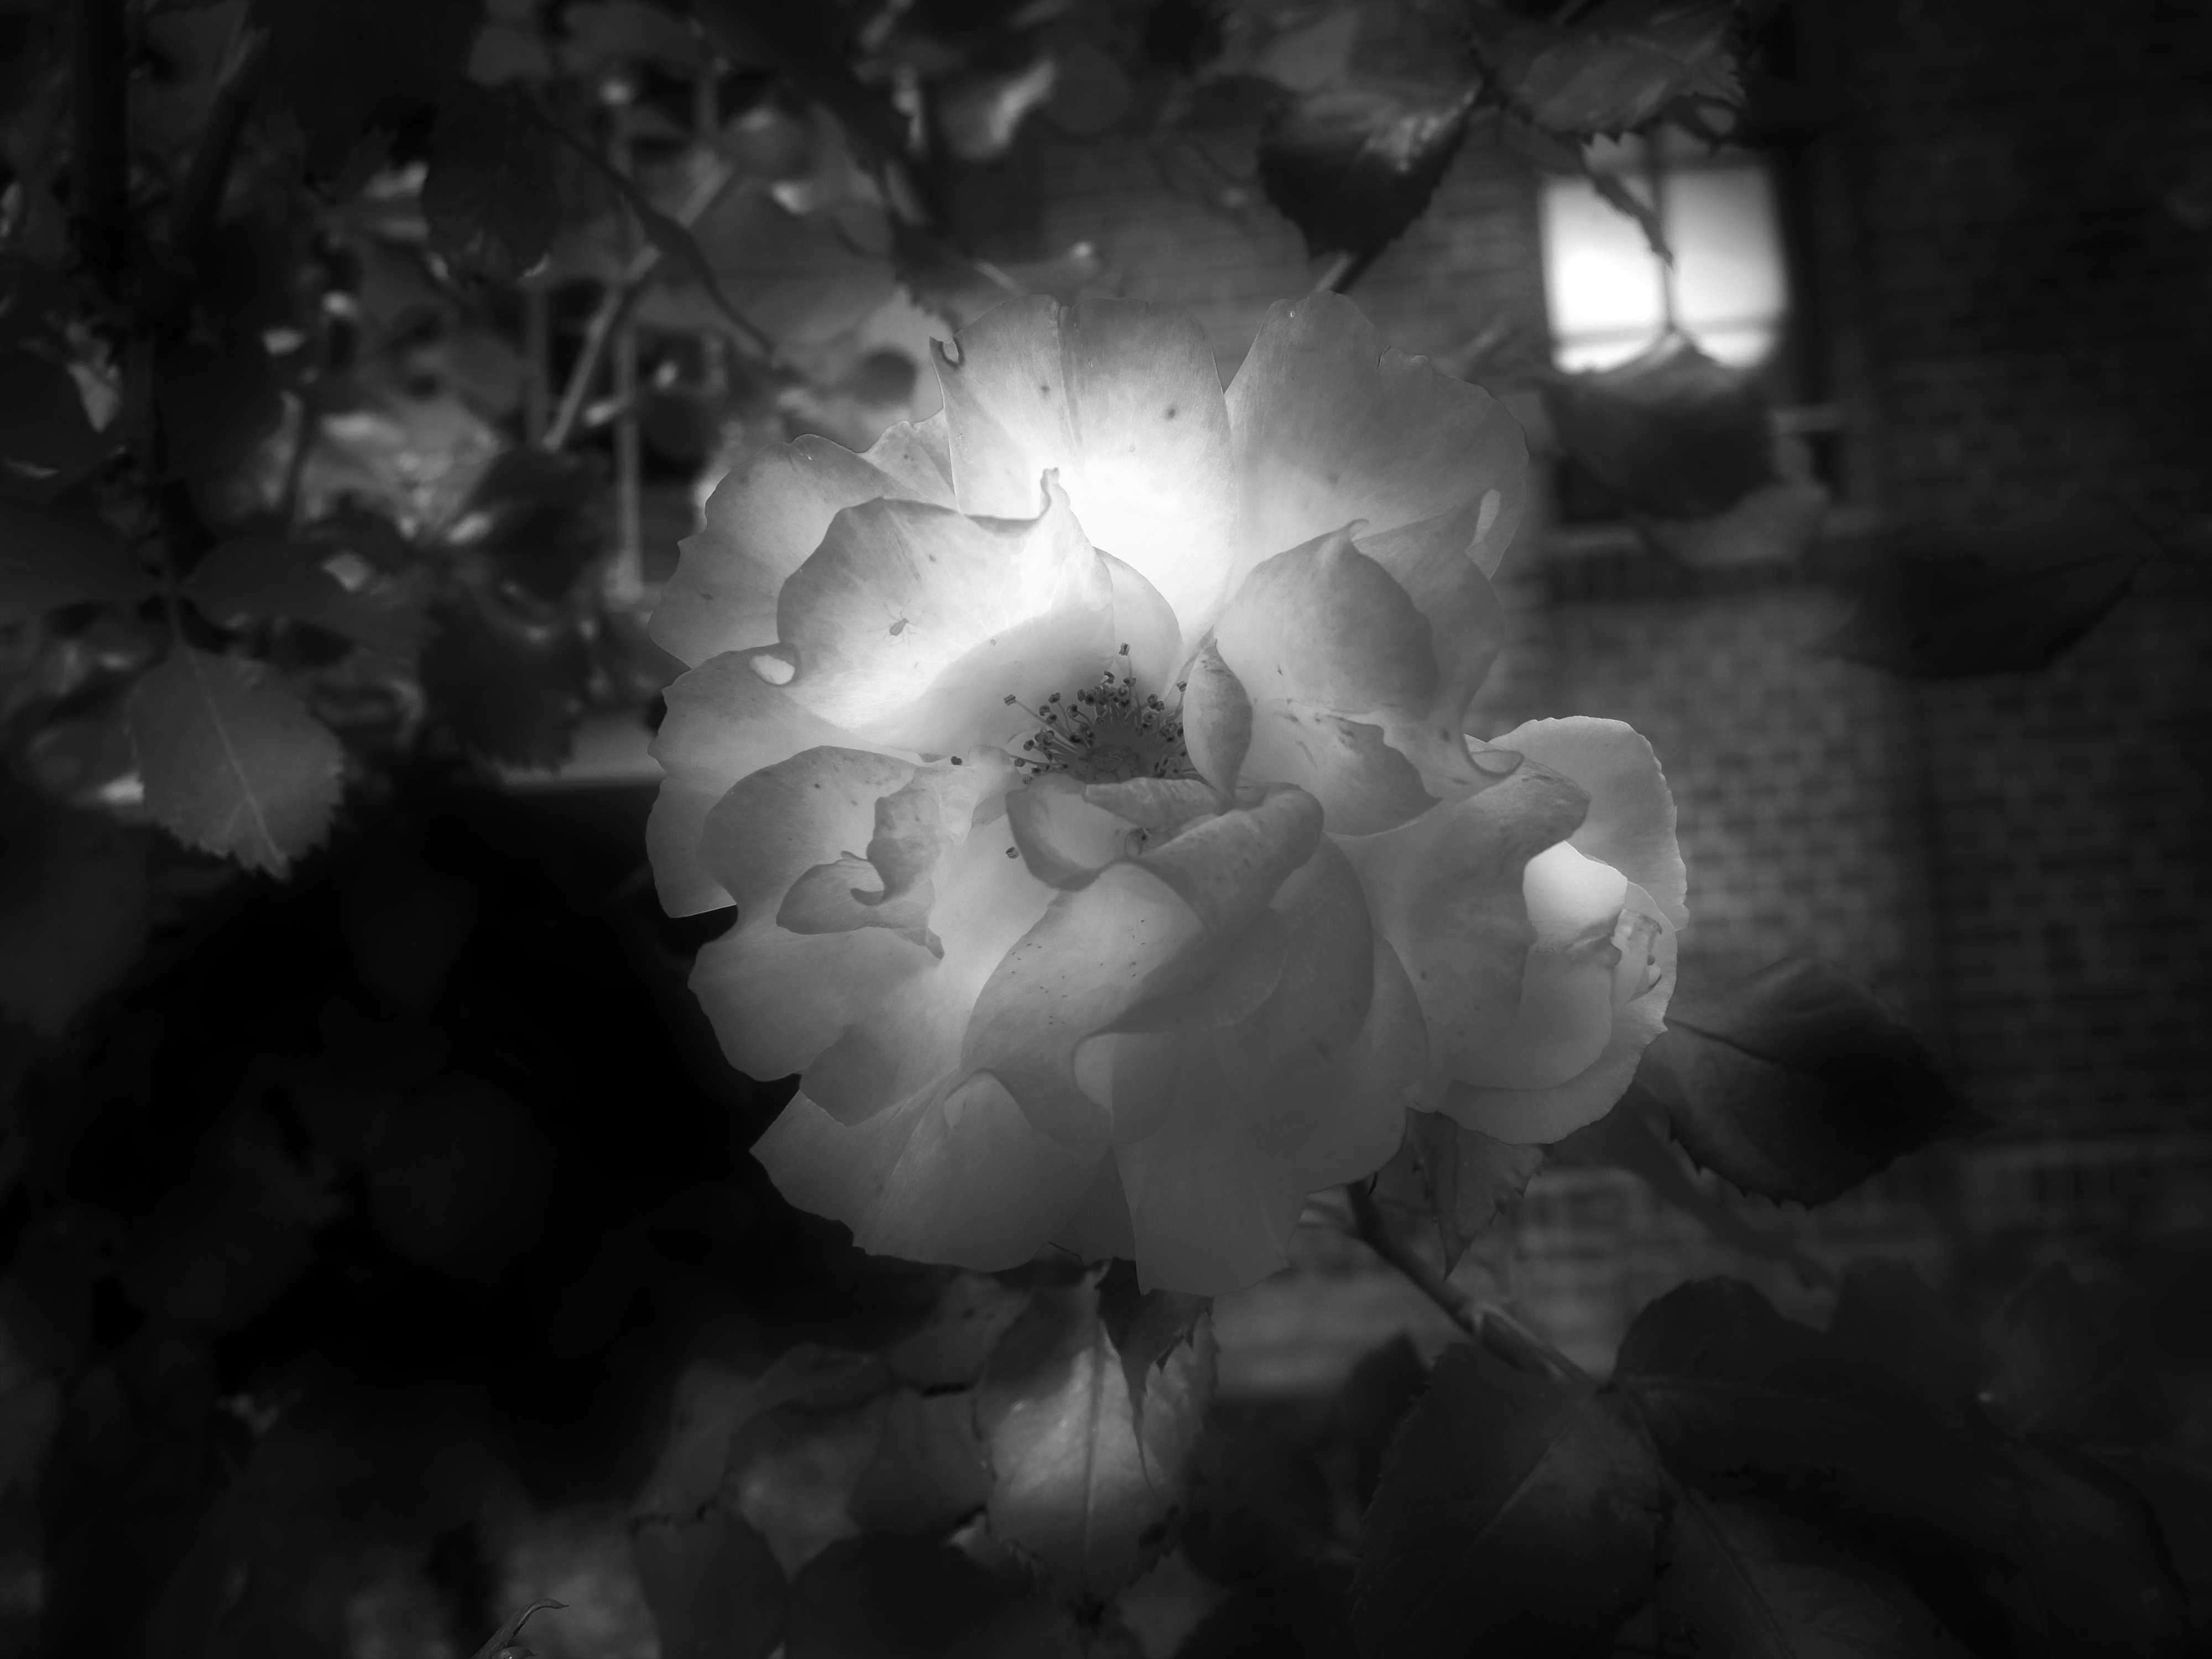
nature, blossom, light, black and white, plant, white, photography, sunlight, flower, petal, bloom, rose, shadow, darkness, black, monochrome, light and shadow, macro photography, monochrome photography